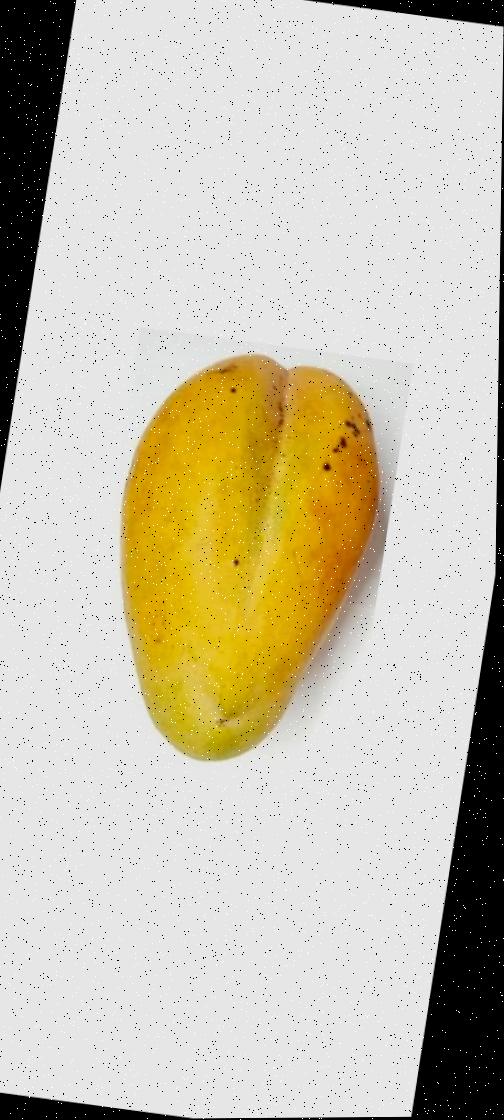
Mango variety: Bari-11